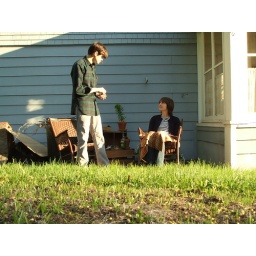
In midst of self-timed portrait: Sam discovering his kitchen towel in the dirt. Me pretending not to know why.